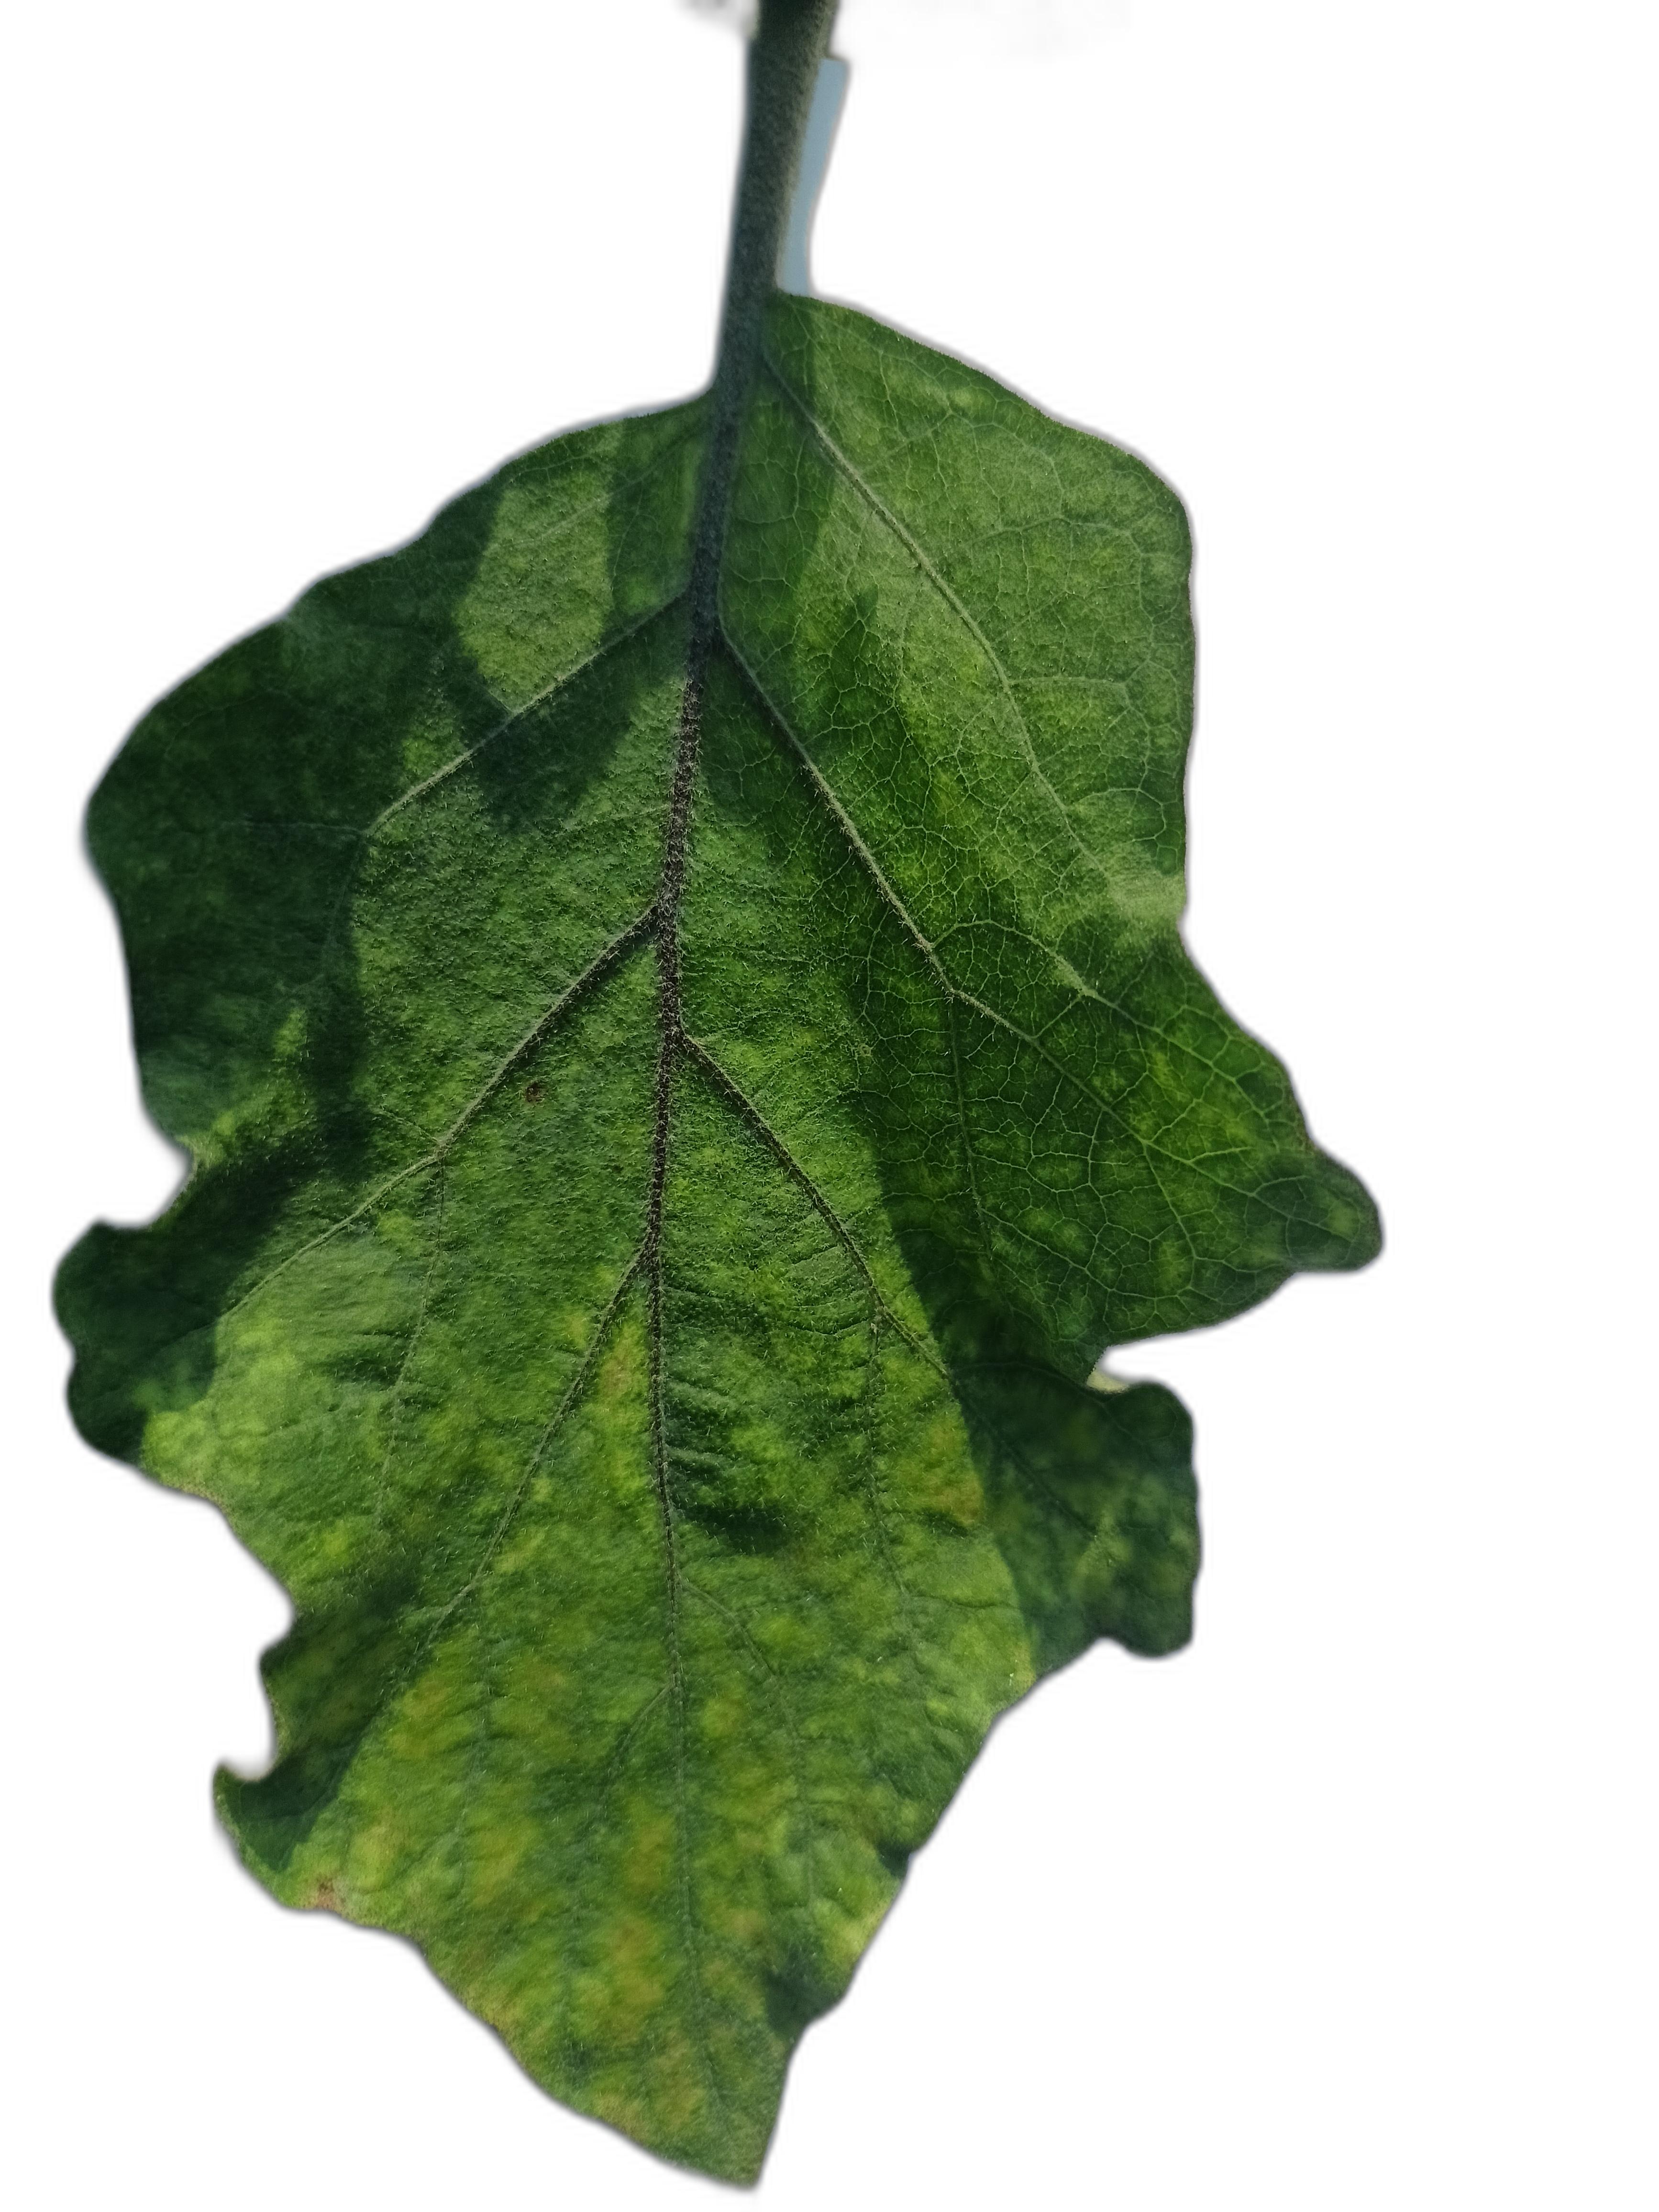
Label: Healthy Leaf